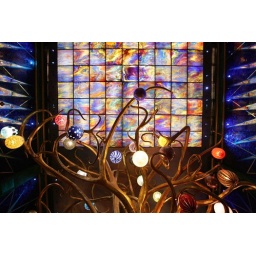
Russian Tea Room's glass in the second floor dining room. 11/20/2006